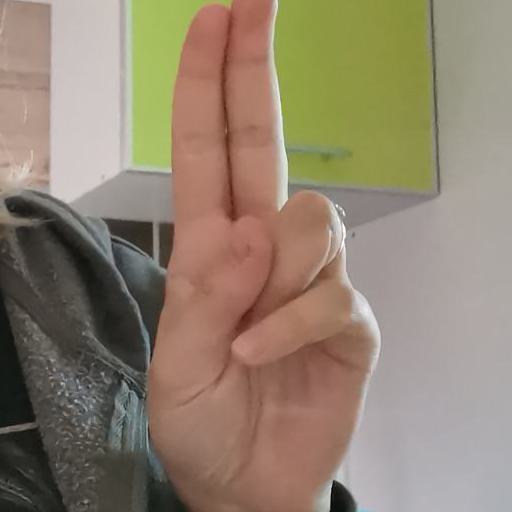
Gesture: two_up